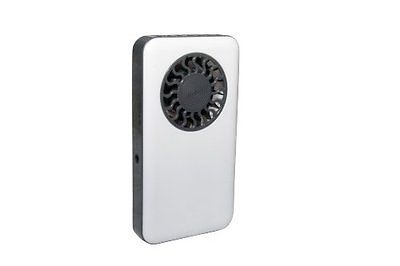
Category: fan